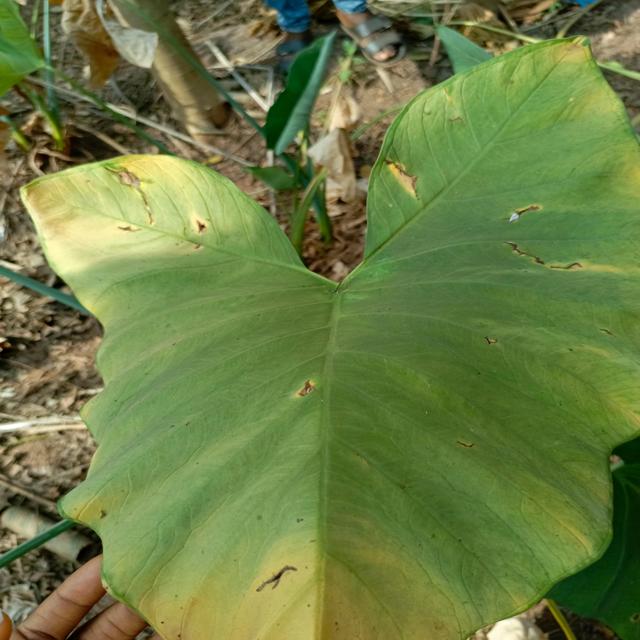
Label: Early_Blight